Duane Washington Jr.

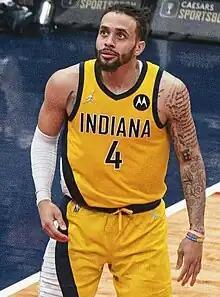
Washington with the Pacers in 2022

After going undrafted in the 2021 NBA draft, Washington signed a two-way contract with the Indiana Pacers on August 5, 2021, splitting time with their G League affiliate, the Fort Wayne Mad Ants. On January 24, 2022, Washington scored a team-high 21 points, knocking down seven 3-pointers, setting a franchise record for most threes by a rookie while becoming the 36th rookie in the league history to hit seven threes in a game. On April 7, the Pacers converted his two-way contract into a standard one.